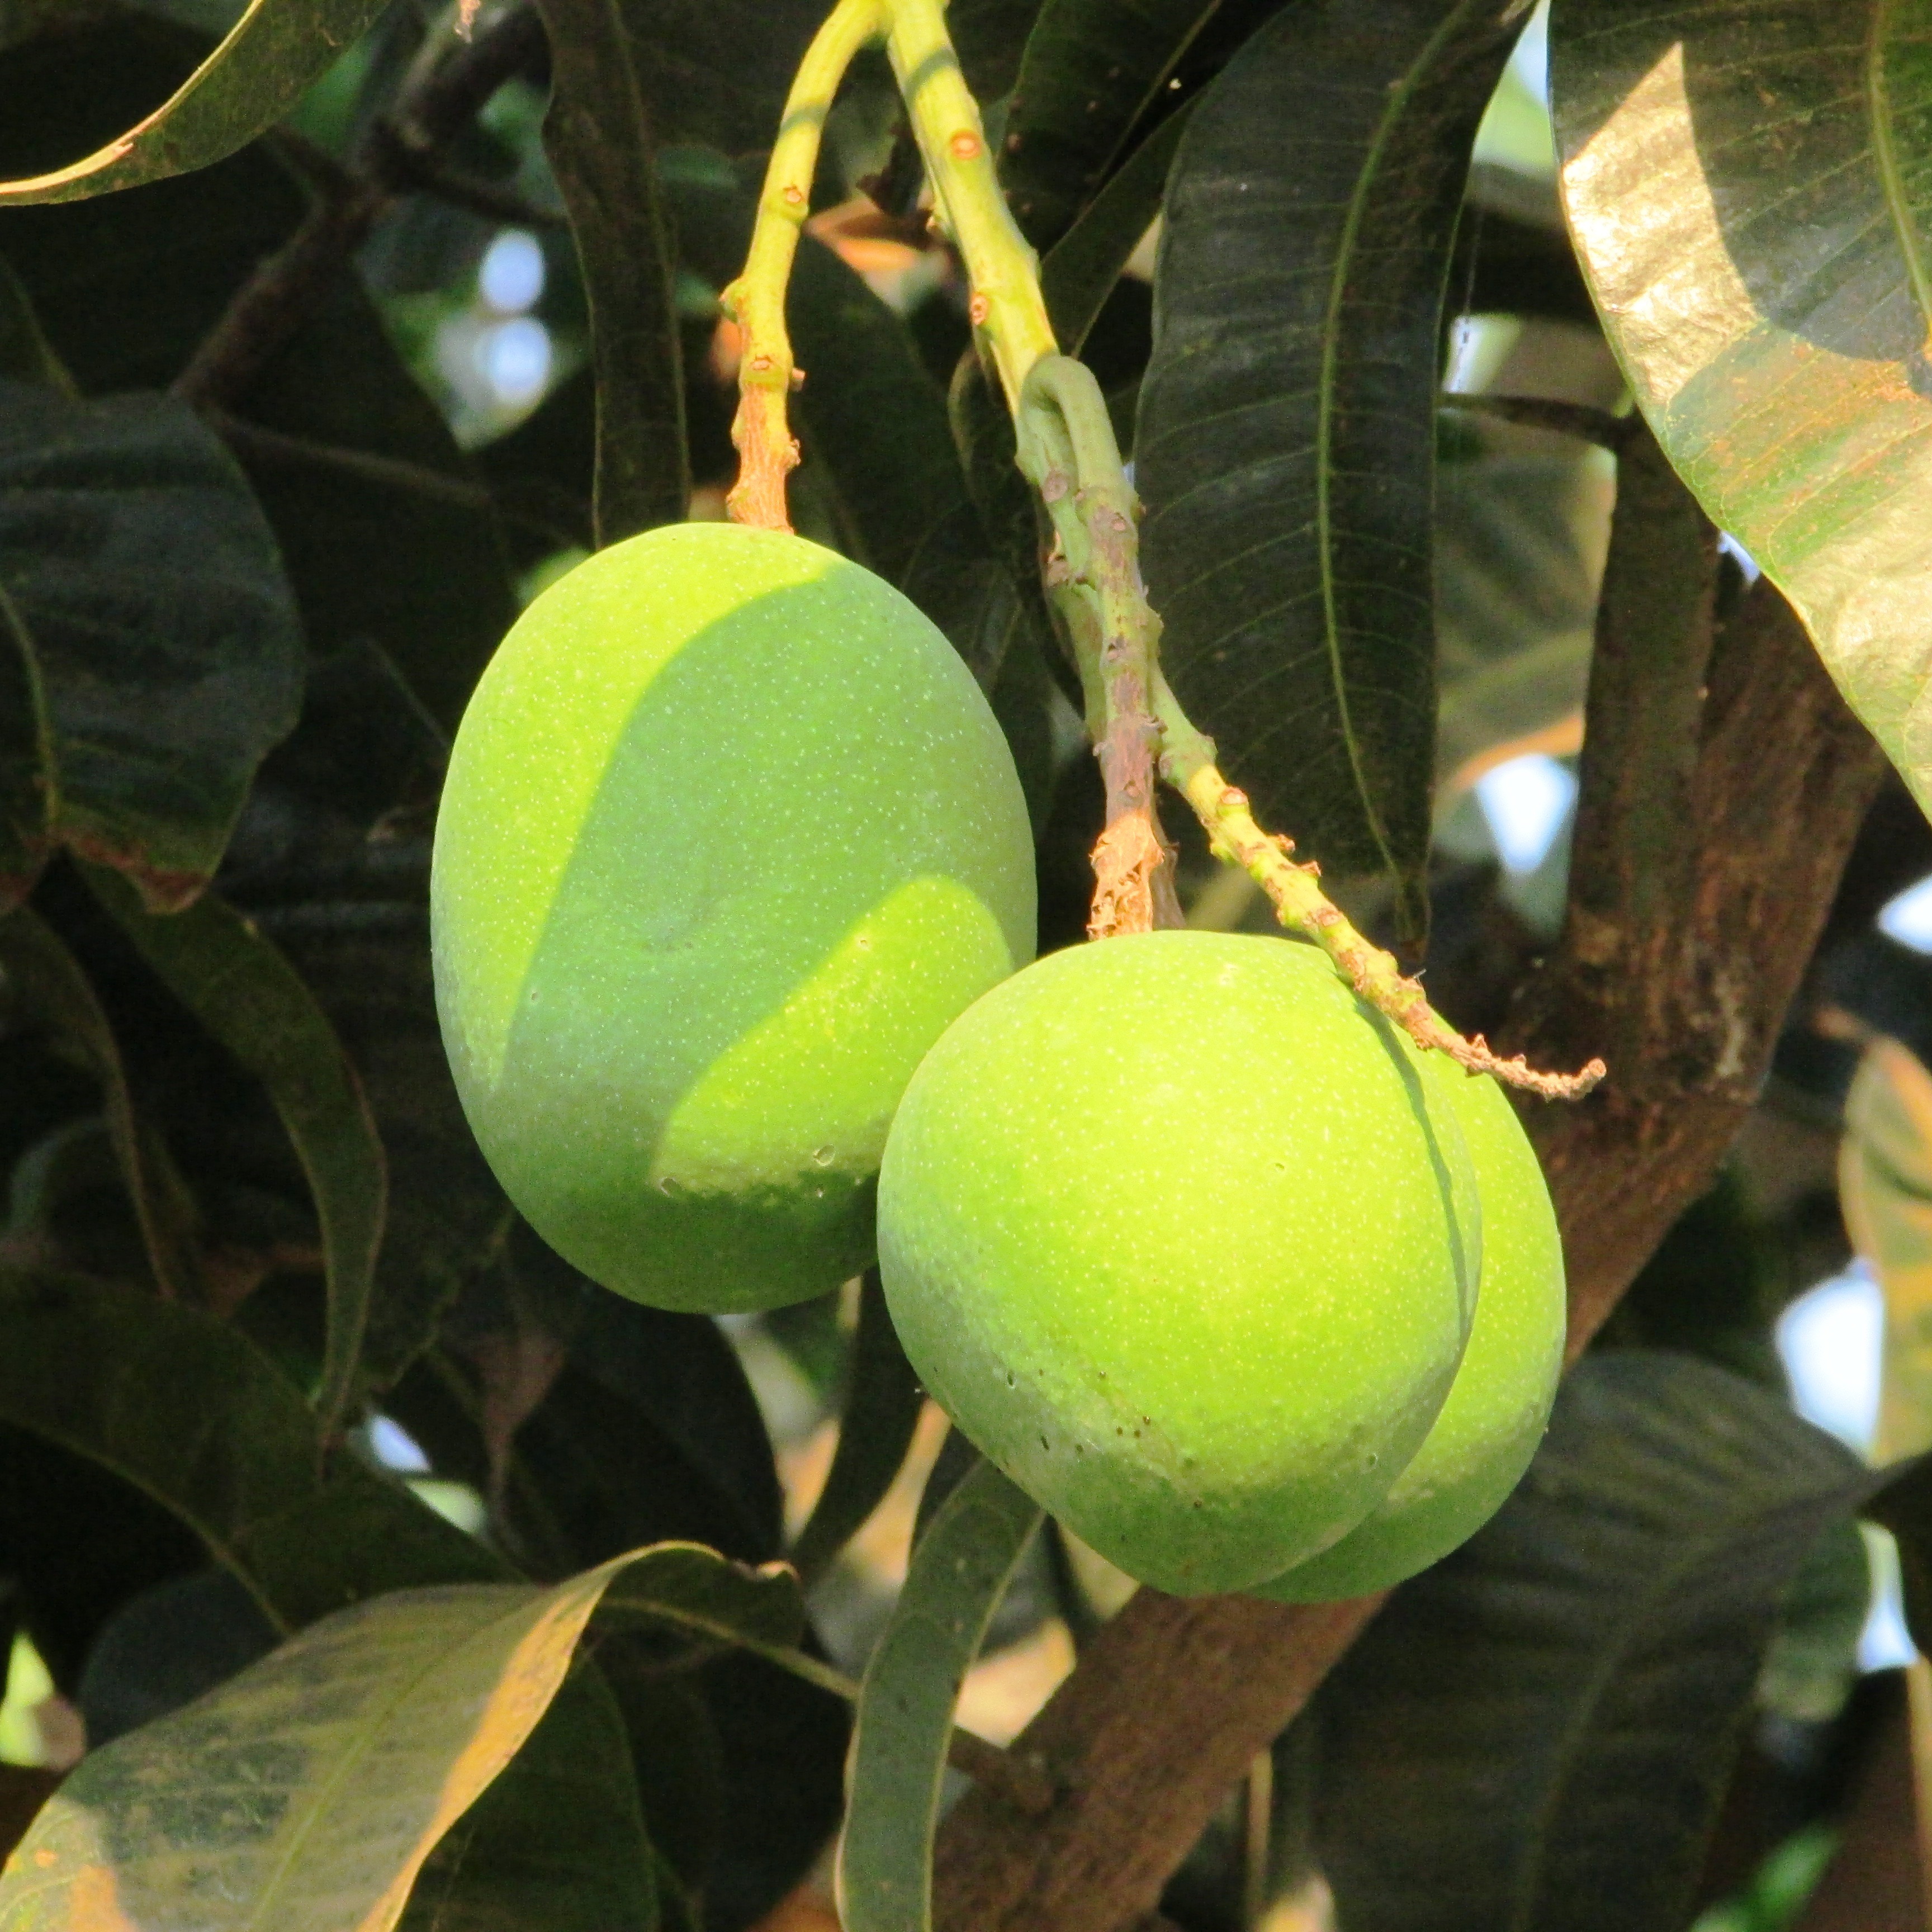
tree, branch, plant, fruit, leaf, flower, ripe, food, green, ingredient, produce, natural, evergreen, fresh, botany, agriculture, juicy, healthy, dharwad, flora, delicious, health, nutrition, tasty, vegetarian, raw, india, diet, citron, organic, citrus, nutritious, flowering plant, bitter orange, land plant, tender mango, fresh mango